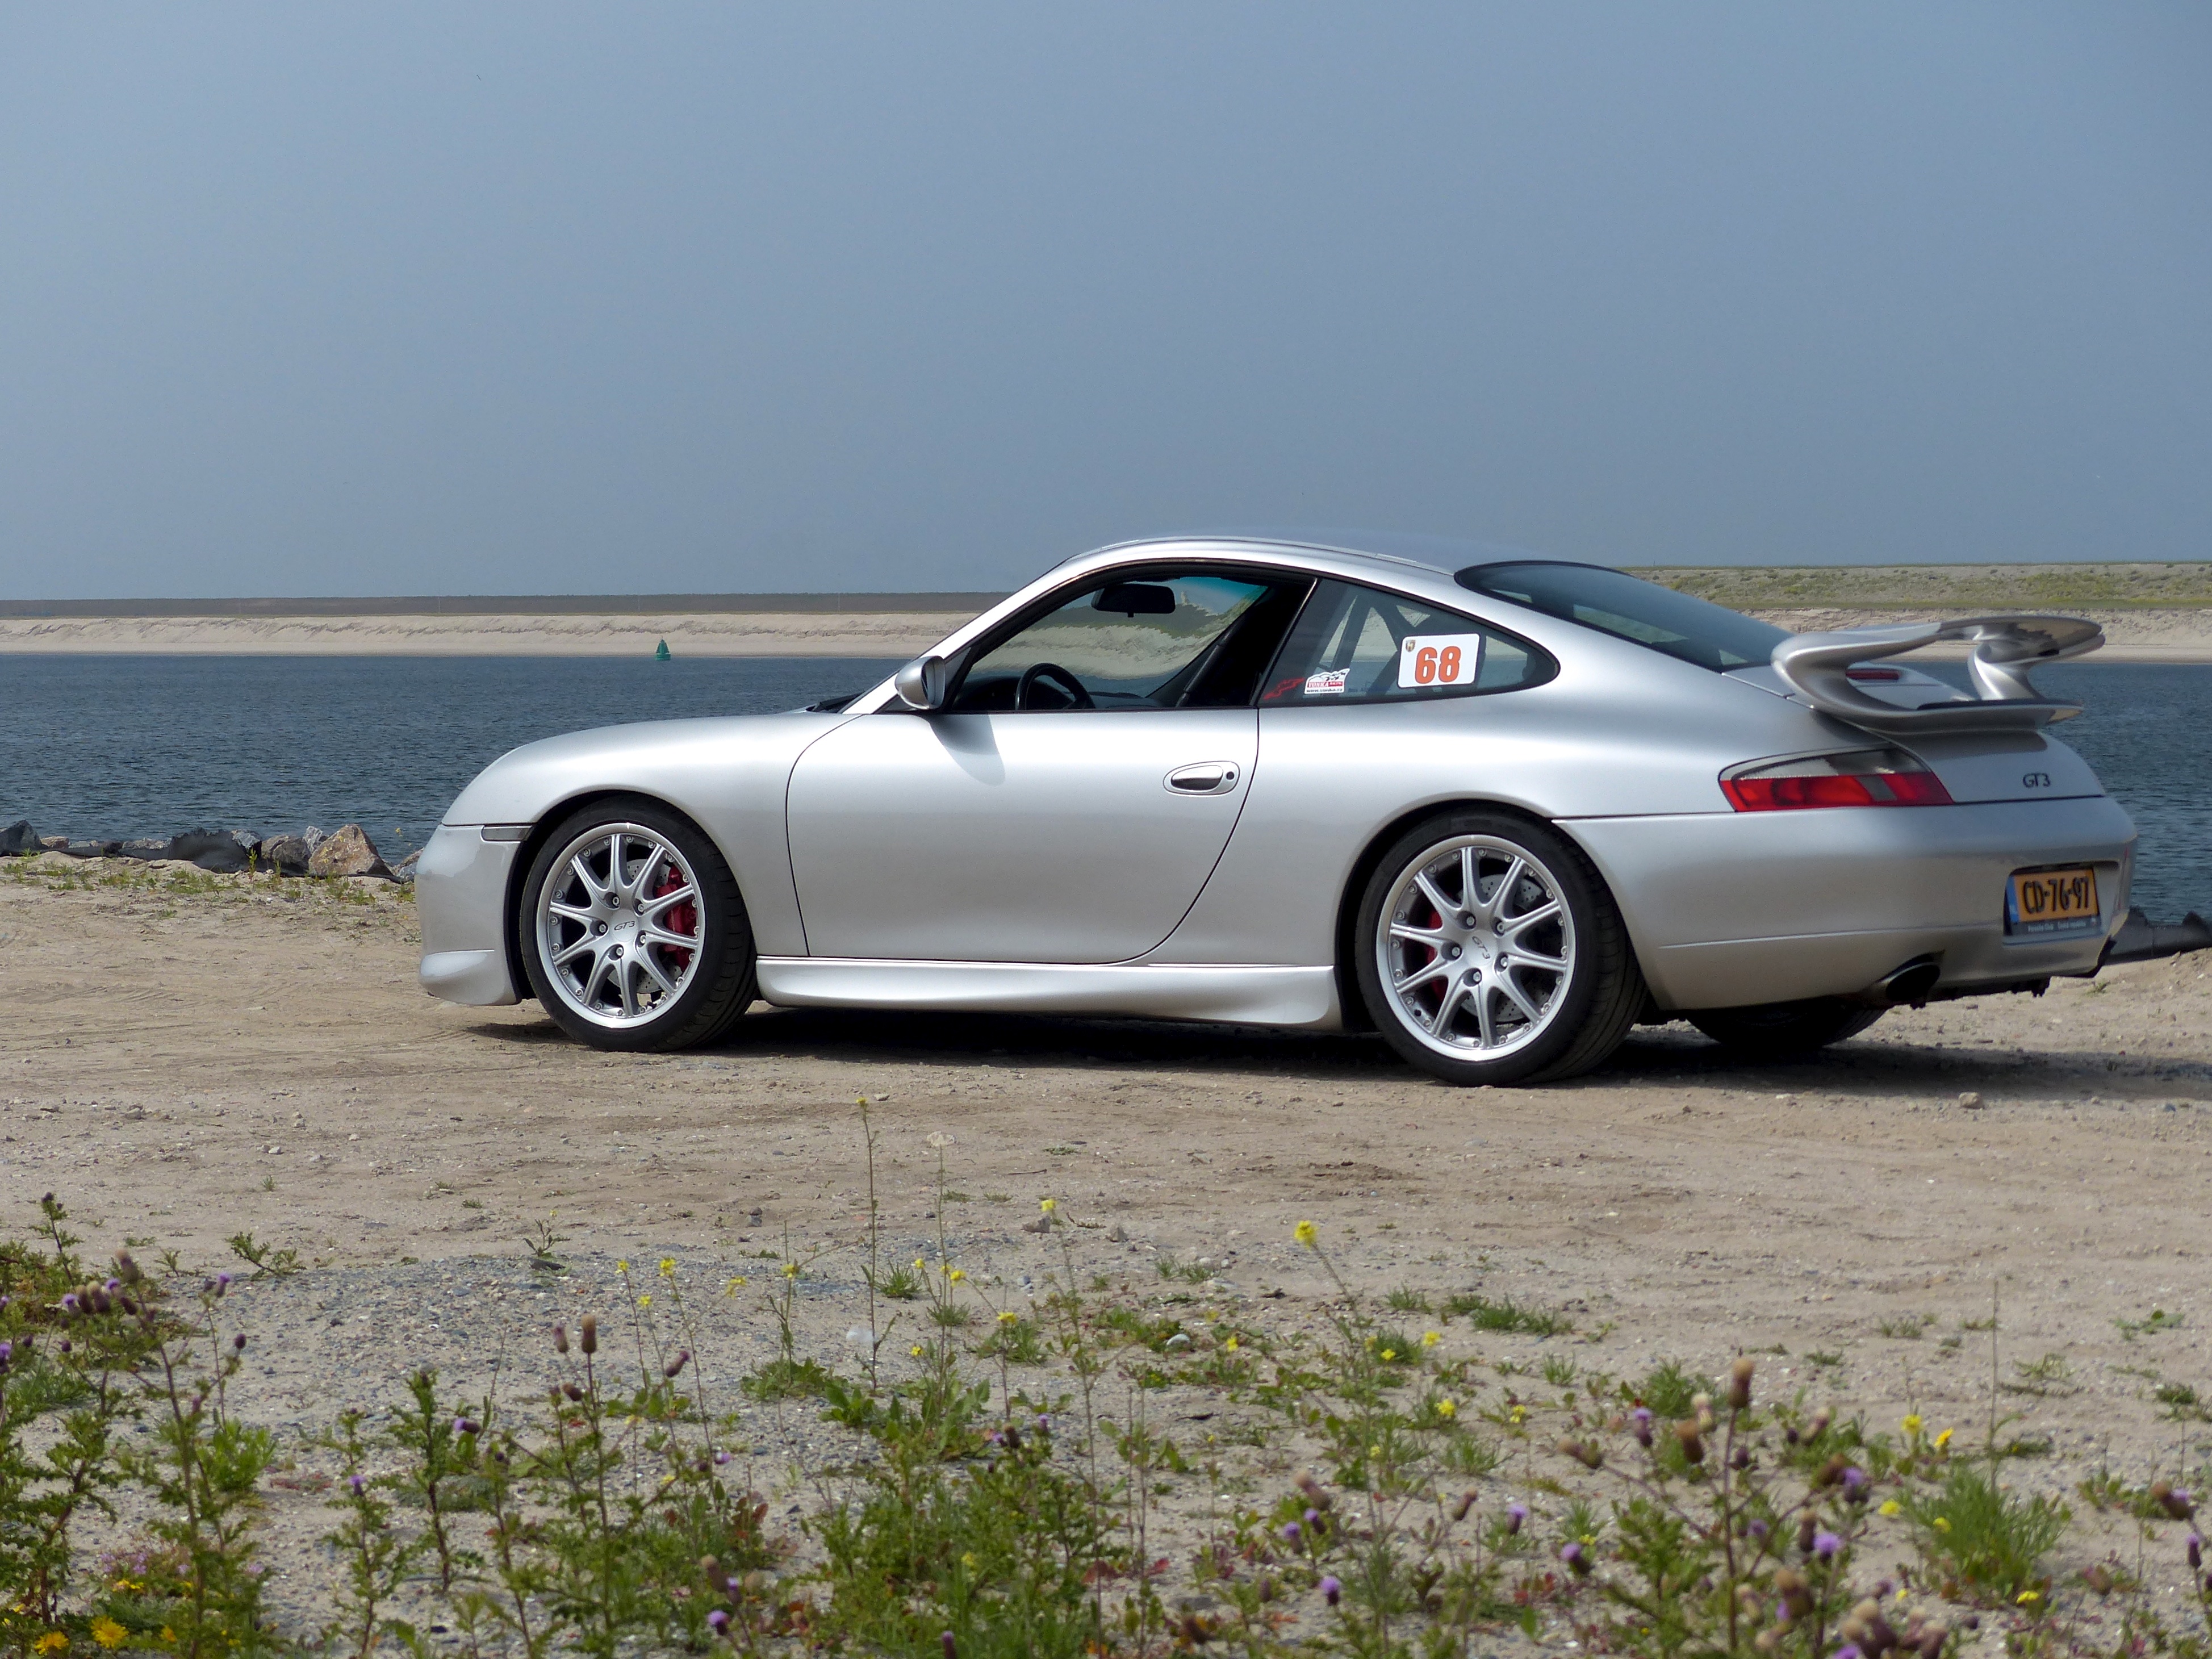
car, wheel, vehicle, sports car, bumper, supercar, holland, convertible, coupe, porsche, gt3, europort, land vehicle, porsche 911, automobile make, automotive exterior, automotive design, luxury vehicle, performance car